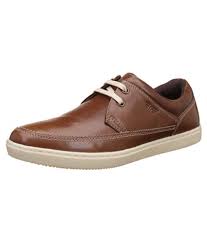
Label: Boat